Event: Nepal Earthquake
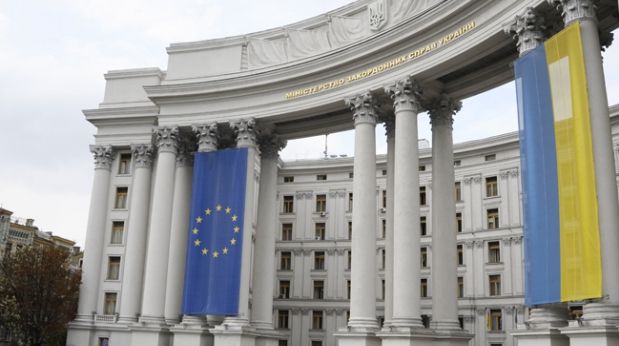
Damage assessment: no_damage